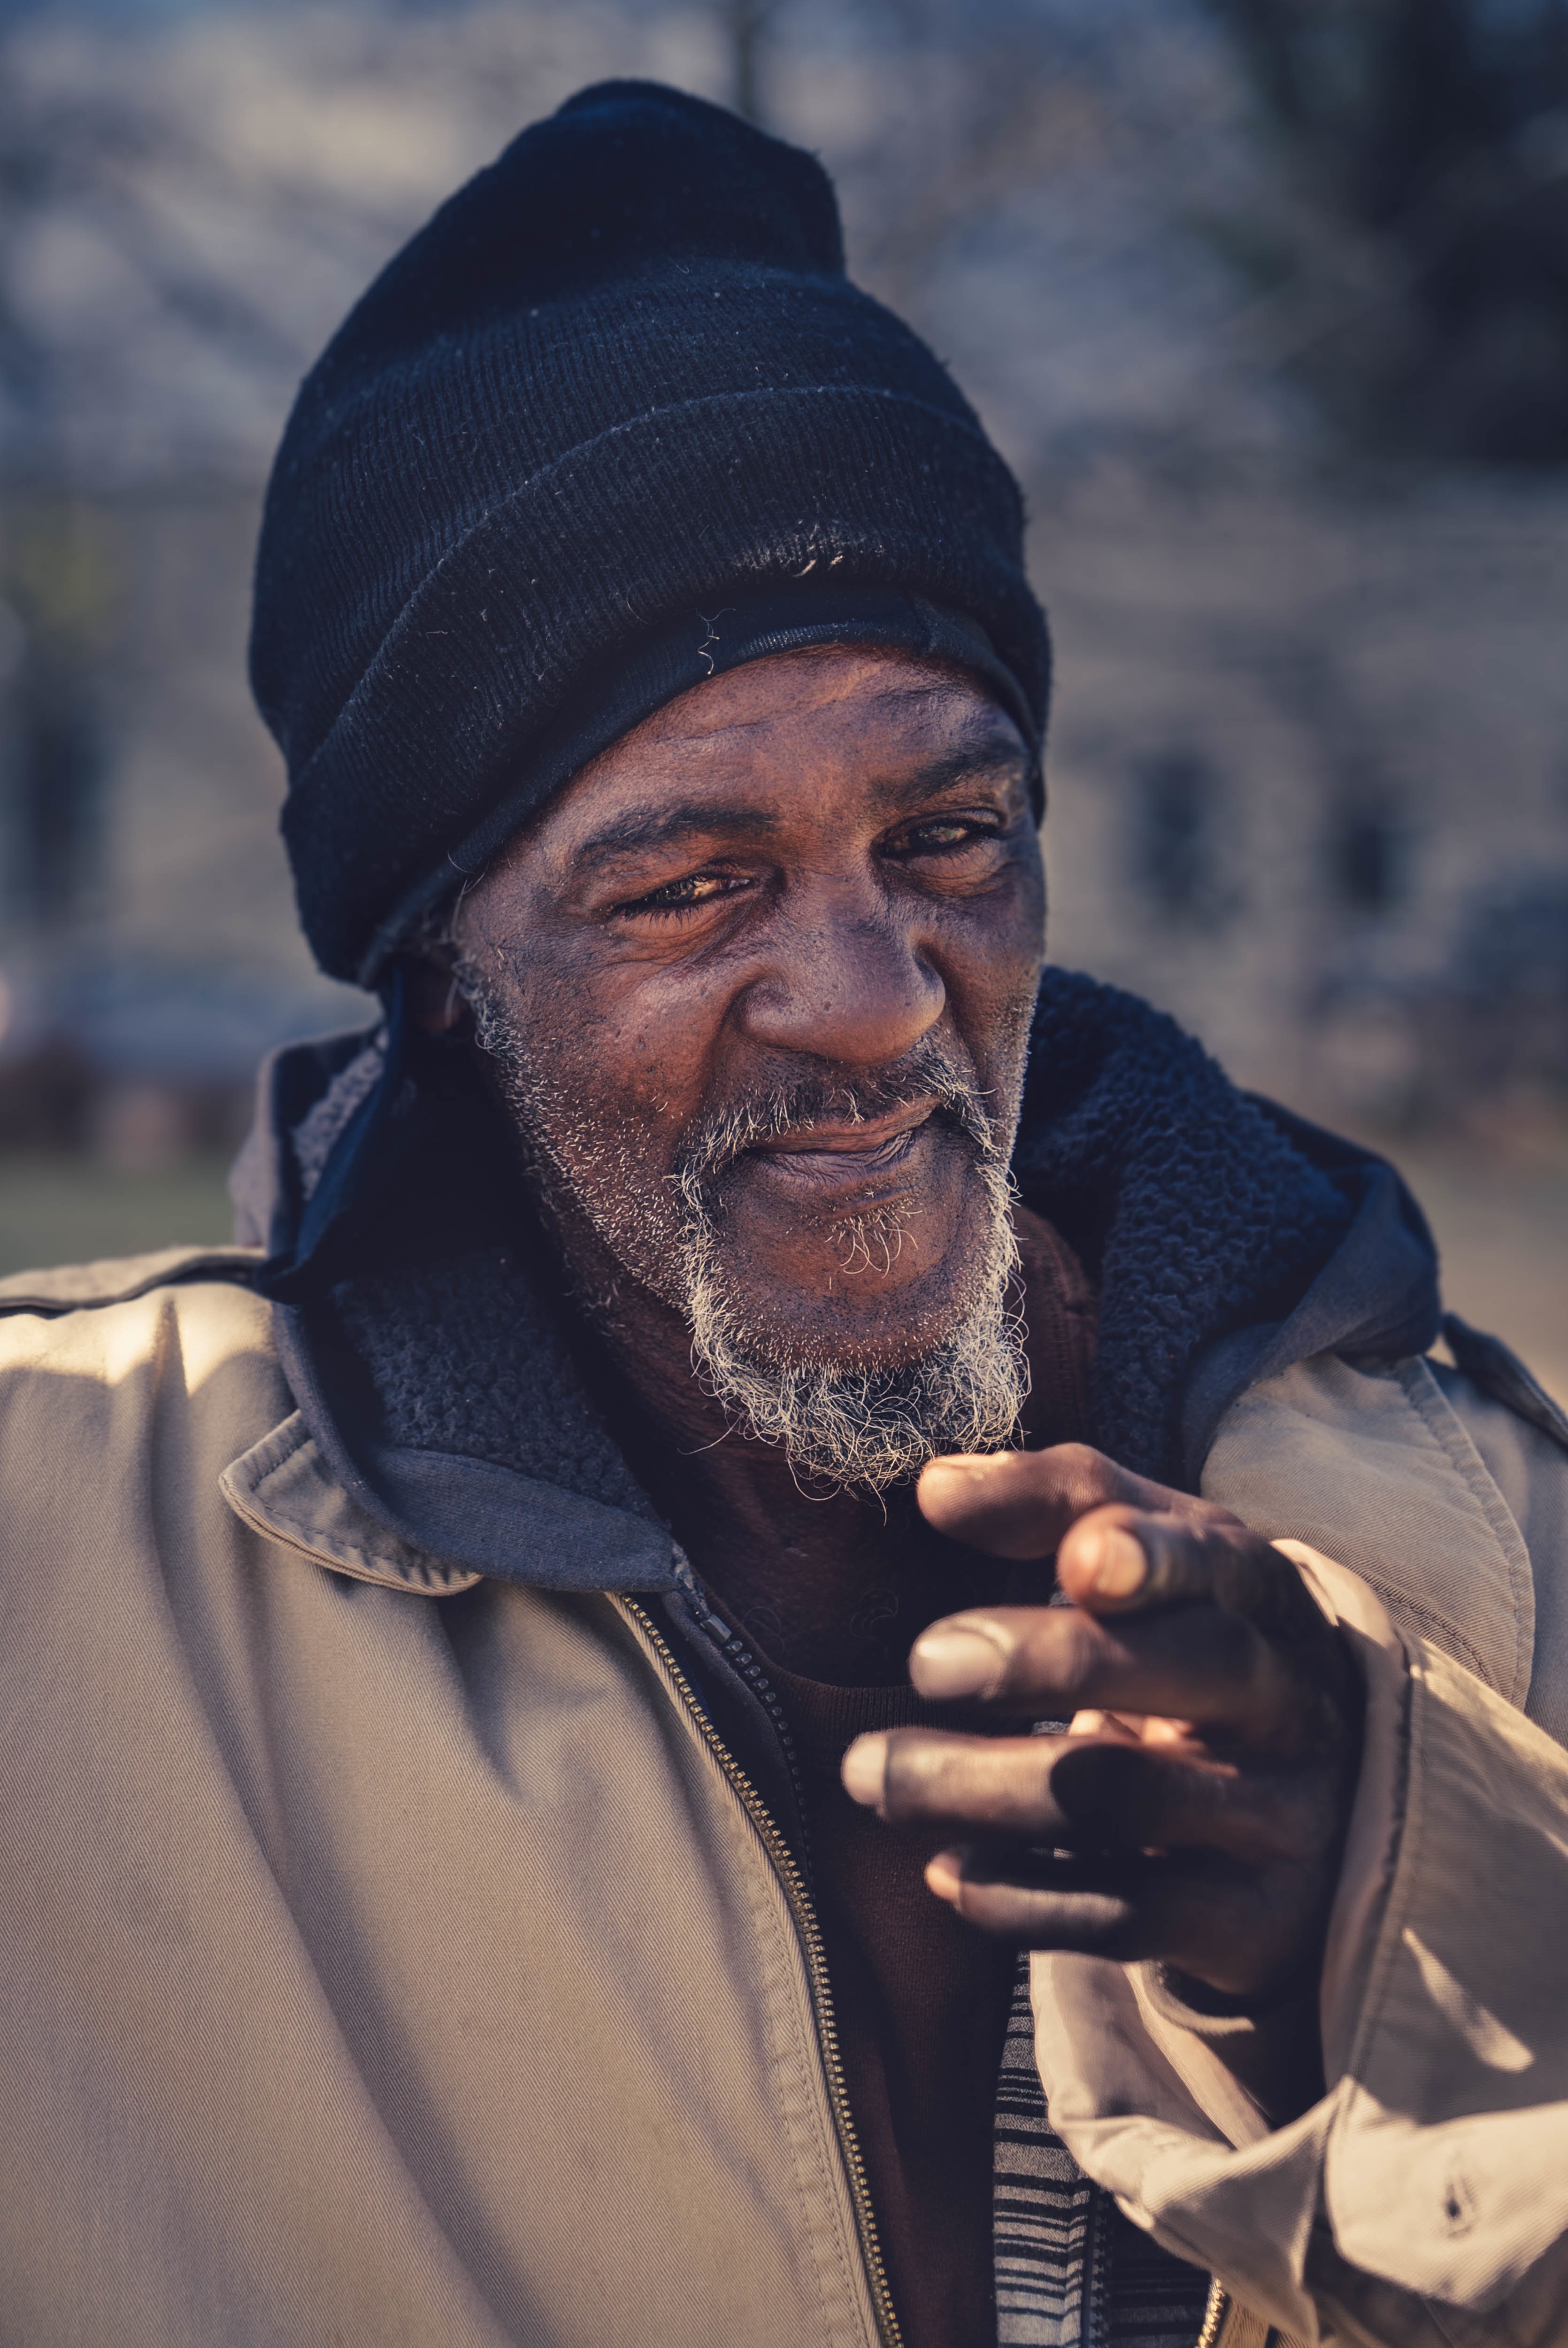
man, person, people, hair, male, portrait, hairstyle, beard, photograph, facial hair